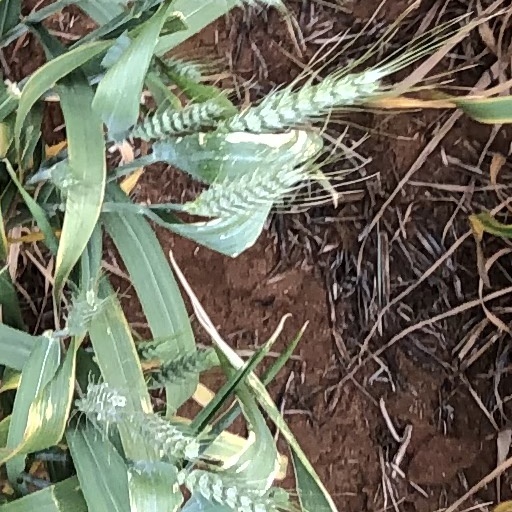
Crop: wheat